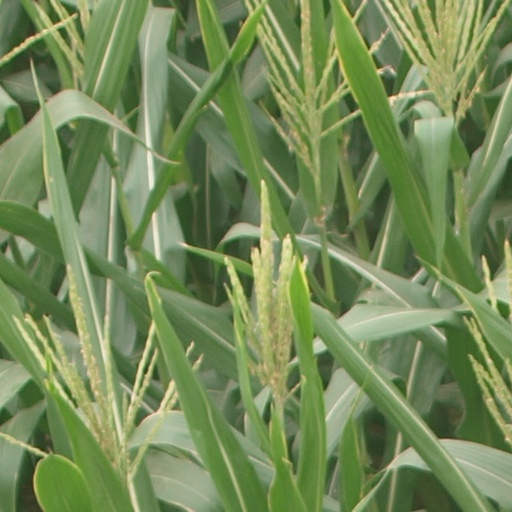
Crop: maize; corn